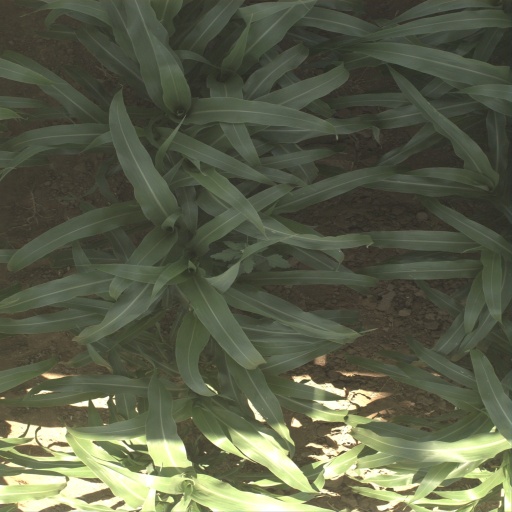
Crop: sorghum